Caproni Ca.331

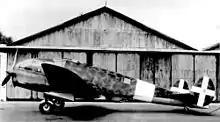
The Caproni Ca.331 O.A. prototype.

In response to a 1938 Italian Air Ministry requirement for a new tactical reconnaissance aircraft with combat capability, Ing Cesare Pallavacino of the Caproni companys Caproni Bergamaschi subsidiary began the design of the Ca.331 O.A. (O.A. standing for "Osservazione Area", Italian for "Area Observation"), also designated Ca.331A, in October 1938. It was innovative for Caproni in being of all-metal construction. The Ca.331 O.A. prototype, a twin-engine low-wing monoplane with an unstepped cockpit and glazed nose, had duralumin stressed skin on both its fuselage and wings, and its wings were of an inverted gull-wing configuration. It had two Isotta Fraschini Delta RC.40 engines rated at 574 kilowatts (770 horsepower) each. The aircraft employed a three-man crew of pilot, observer/gunner, and radioman/gunner, and was armed with four 12.7-millimeter (0.5-inch) Breda-SAFAT machine guns—two of them in fixed mounts in the wing roots firing forward, one in a dorsal turret, and one in a ventral mount. The Ca.331 O.A. also had a bomb bay capable of carrying up to 1,000 kilograms (2,205 pounds) of bombs and four external bomb racks under its wings.